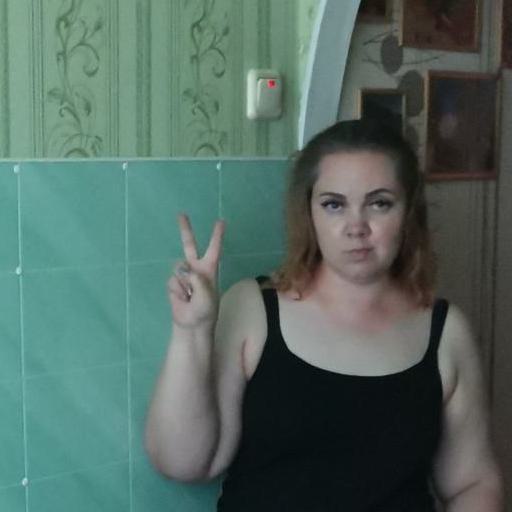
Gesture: peace